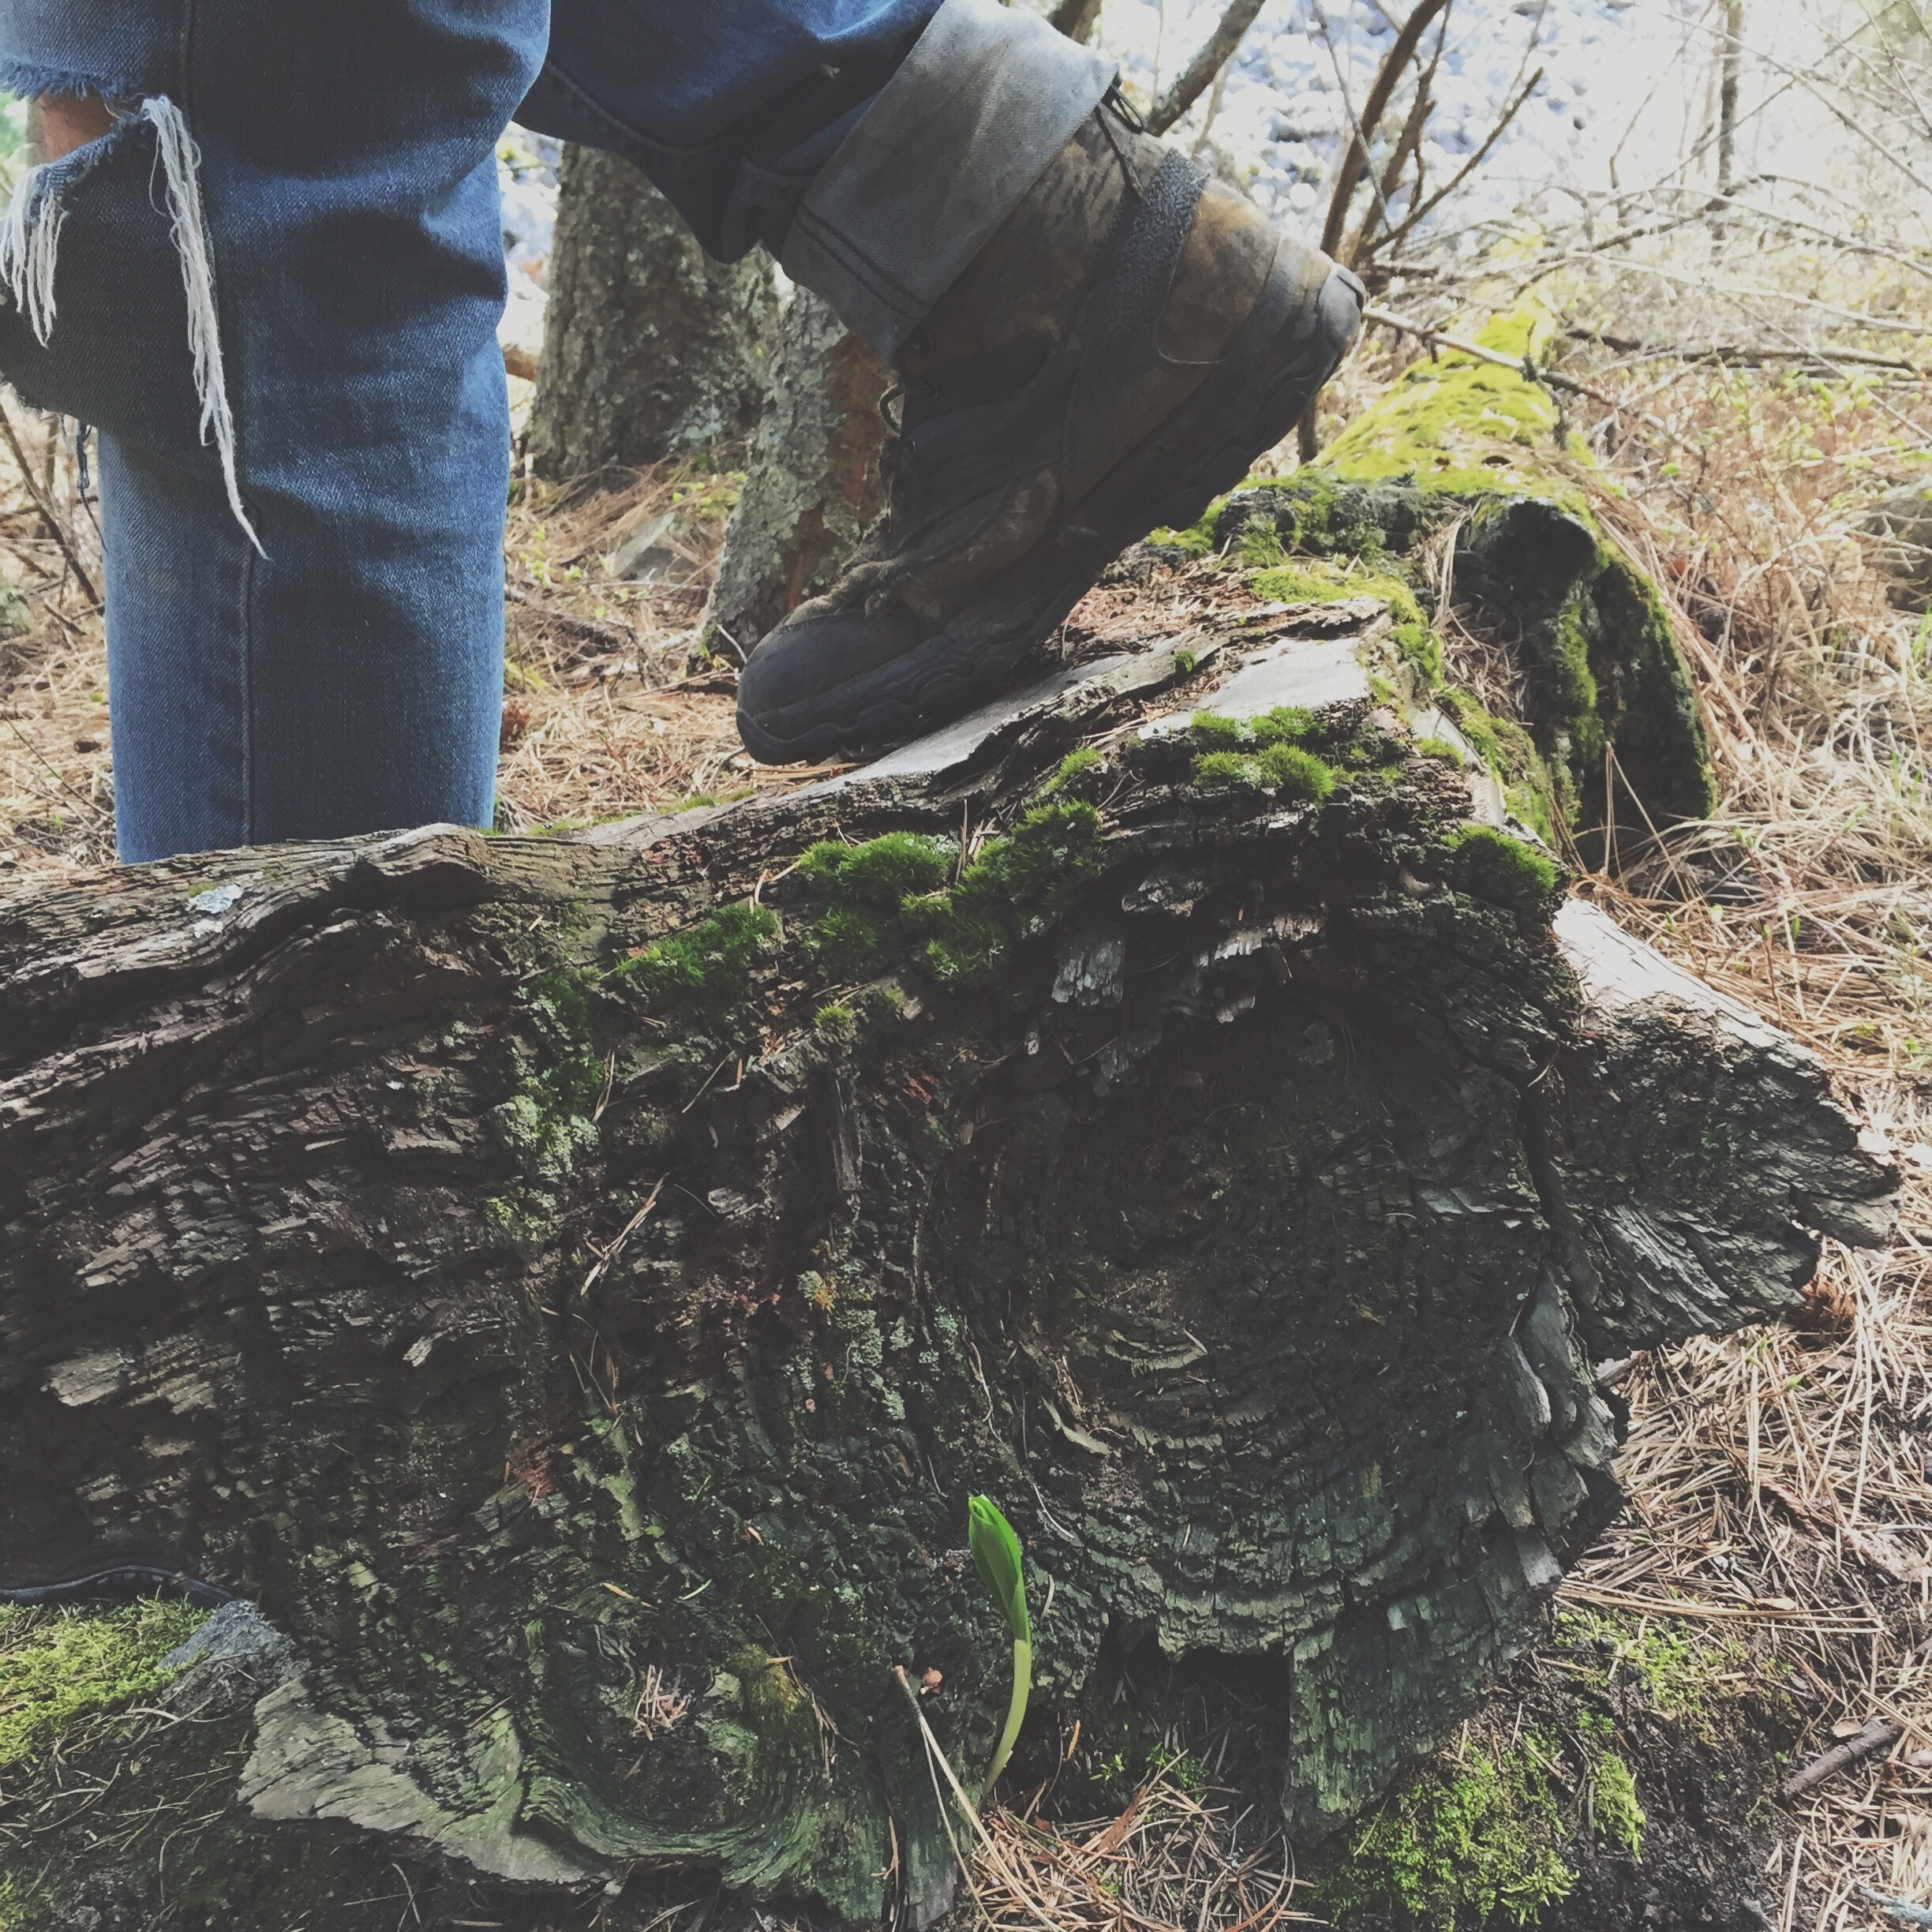
tree, rock, soil, terrain, geology